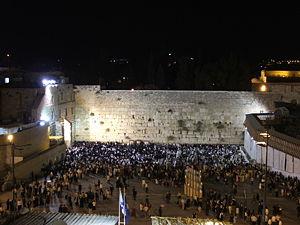
Accueil du shabbat le vendredi soir sur l'esplanade du Kotel.
Le shabbat ou chabbat est le jour de repos assigné au septième jour de la semaine juive, le samedi, qui commence dès la tombée de la nuit du vendredi soir.
Le Quartier juif est l'un des quatre quartiers traditionnels de la vieille ville de Jérusalem. Il est dans la partie sud-est des murailles de la ville et s'étend depuis la Porte de Sion au sud puis longe le quartier arménien à l'ouest jusqu'au Cardo au nord et jusqu'au mur Occidental et au mont du Temple à l'est.
Israël, en forme longue l'État d'Israël, est un État situé sur la côte orientale de la mer Méditerranée au Proche-Orient en Asie occidentale. Son indépendance est proclamée le 14 mai 1948, après le vote du plan de partage de la Palestine le 29 novembre 1947 par l'Organisation des Nations unies qui met fin au mandat britannique et qui prévoit la création d’un État juif et d’un État arabe. Les premières bases politiques en ce sens ont été posées lors du premier congrès mondial sioniste à Bâle en 1897 sous la direction de Theodor Herzl.